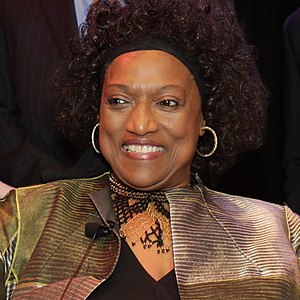
Jessye Norman
Jessye Norman var en amerikansk operasanger.